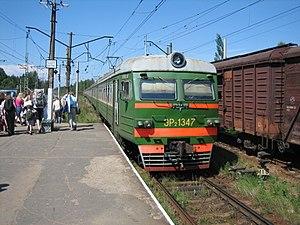
Vaskelovo est une commune rurale du sud de l'Isthme de Carélie, dans le raïon de Vsevolojsk de l'Oblast de Léningrad.